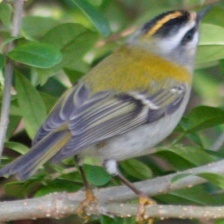
Species: COMMON FIRECREST
Scientific name: REGULUS IGNICAPILLA